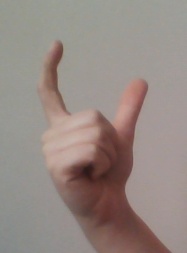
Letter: nun